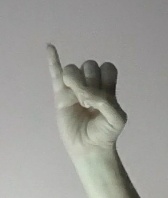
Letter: meem